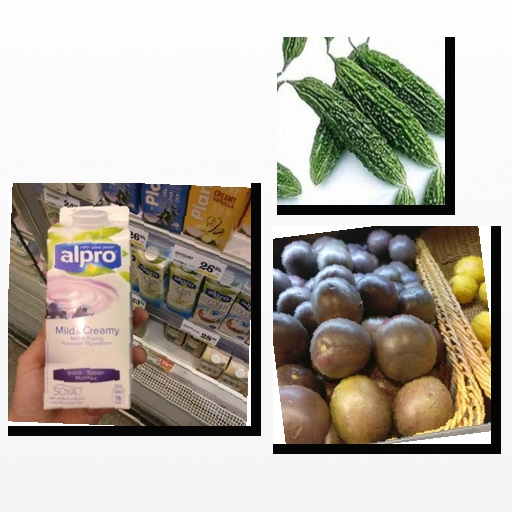
Food items: passion_fruit, blueberry_soyghurt, bitter_gourd